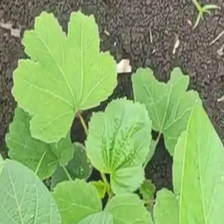
Weed species: Little_Mallow(Malva parviflora)